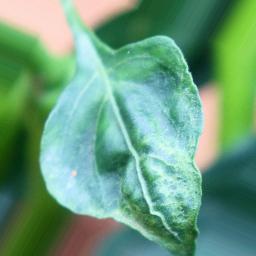
Label: mites_and_trips